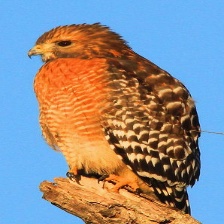
Species: RED SHOULDERED HAWK
Scientific name: BUTEO LINEATUS